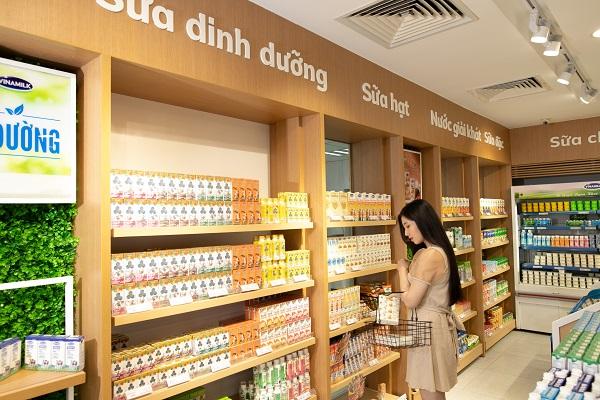
có nhiều hộp sữa xuất hiện ở trước mắt của cô gái